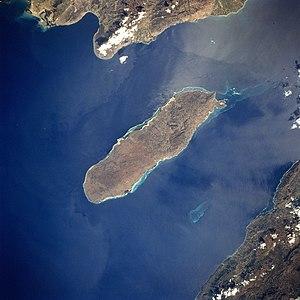
L'île de la Gonâve, est une île de la Caraïbe incorporée à Haïti. Elle se situe dans le golfe de la Gonâve.
La Mary Celeste était un brick-goélette américain découvert abandonné au large des Açores le 4 décembre 1872. Le navire, qui avait quitté New York un mois plus tôt, était en mauvais état avec le gréement endommagé et la cale partiellement inondée mais était toujours en état de naviguer. Sa cargaison d'alcool dénaturé était quasiment intacte tout comme l'intérieur des cabines mais aucun membre de son équipage ne fut retrouvé. Le mystère entourant la disparition des marins n'a jamais été résolu et la Mary Celeste reste l'un des exemples les plus connus de vaisseau fantôme.